Edward Kenway

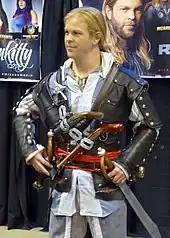
A cosplayer recreating Edward Kenway's unhooded appearance.

Edward Kenway is voiced by Matt Ryan, who also portrayed the character in a motion capture studio. McDevitt admitted that the character and his back story became far more influenced by the culture of Wales than he had originally intended; the developmental team only decided to build their story around a Welsh pirate when they cast Ryan as the voice and image of the character. McDevitt originally envisioned Edward to hail from an English port town like Bristol, Portsmouth, or Manchester, but deliberately left his background blank prior to the finalization of the casting process because he wanted to draw from whichever actor was chosen. McDevitt praised Ryan for the charisma and the personality he brought to the character, but recalled that he initially read his lines in a West County accent. Ryan was then asked to speak in his natural Welsh accent, which ultimately prompted McDevitt to finalize Edward as a Welsh character from Swansea, which matches his actor's cultural background. McDevitt consulted Ryan's father for ideas as he wanted to include some colloquial Welsh phrases into the game's dialogue.